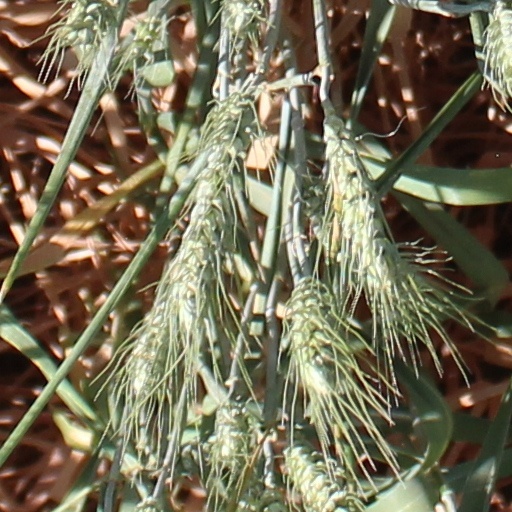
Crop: wheat